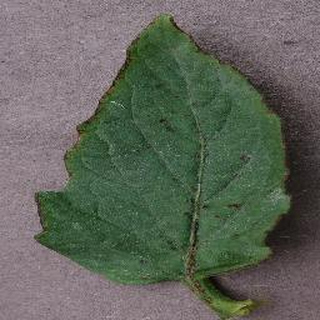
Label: tomato_bacterial_spot